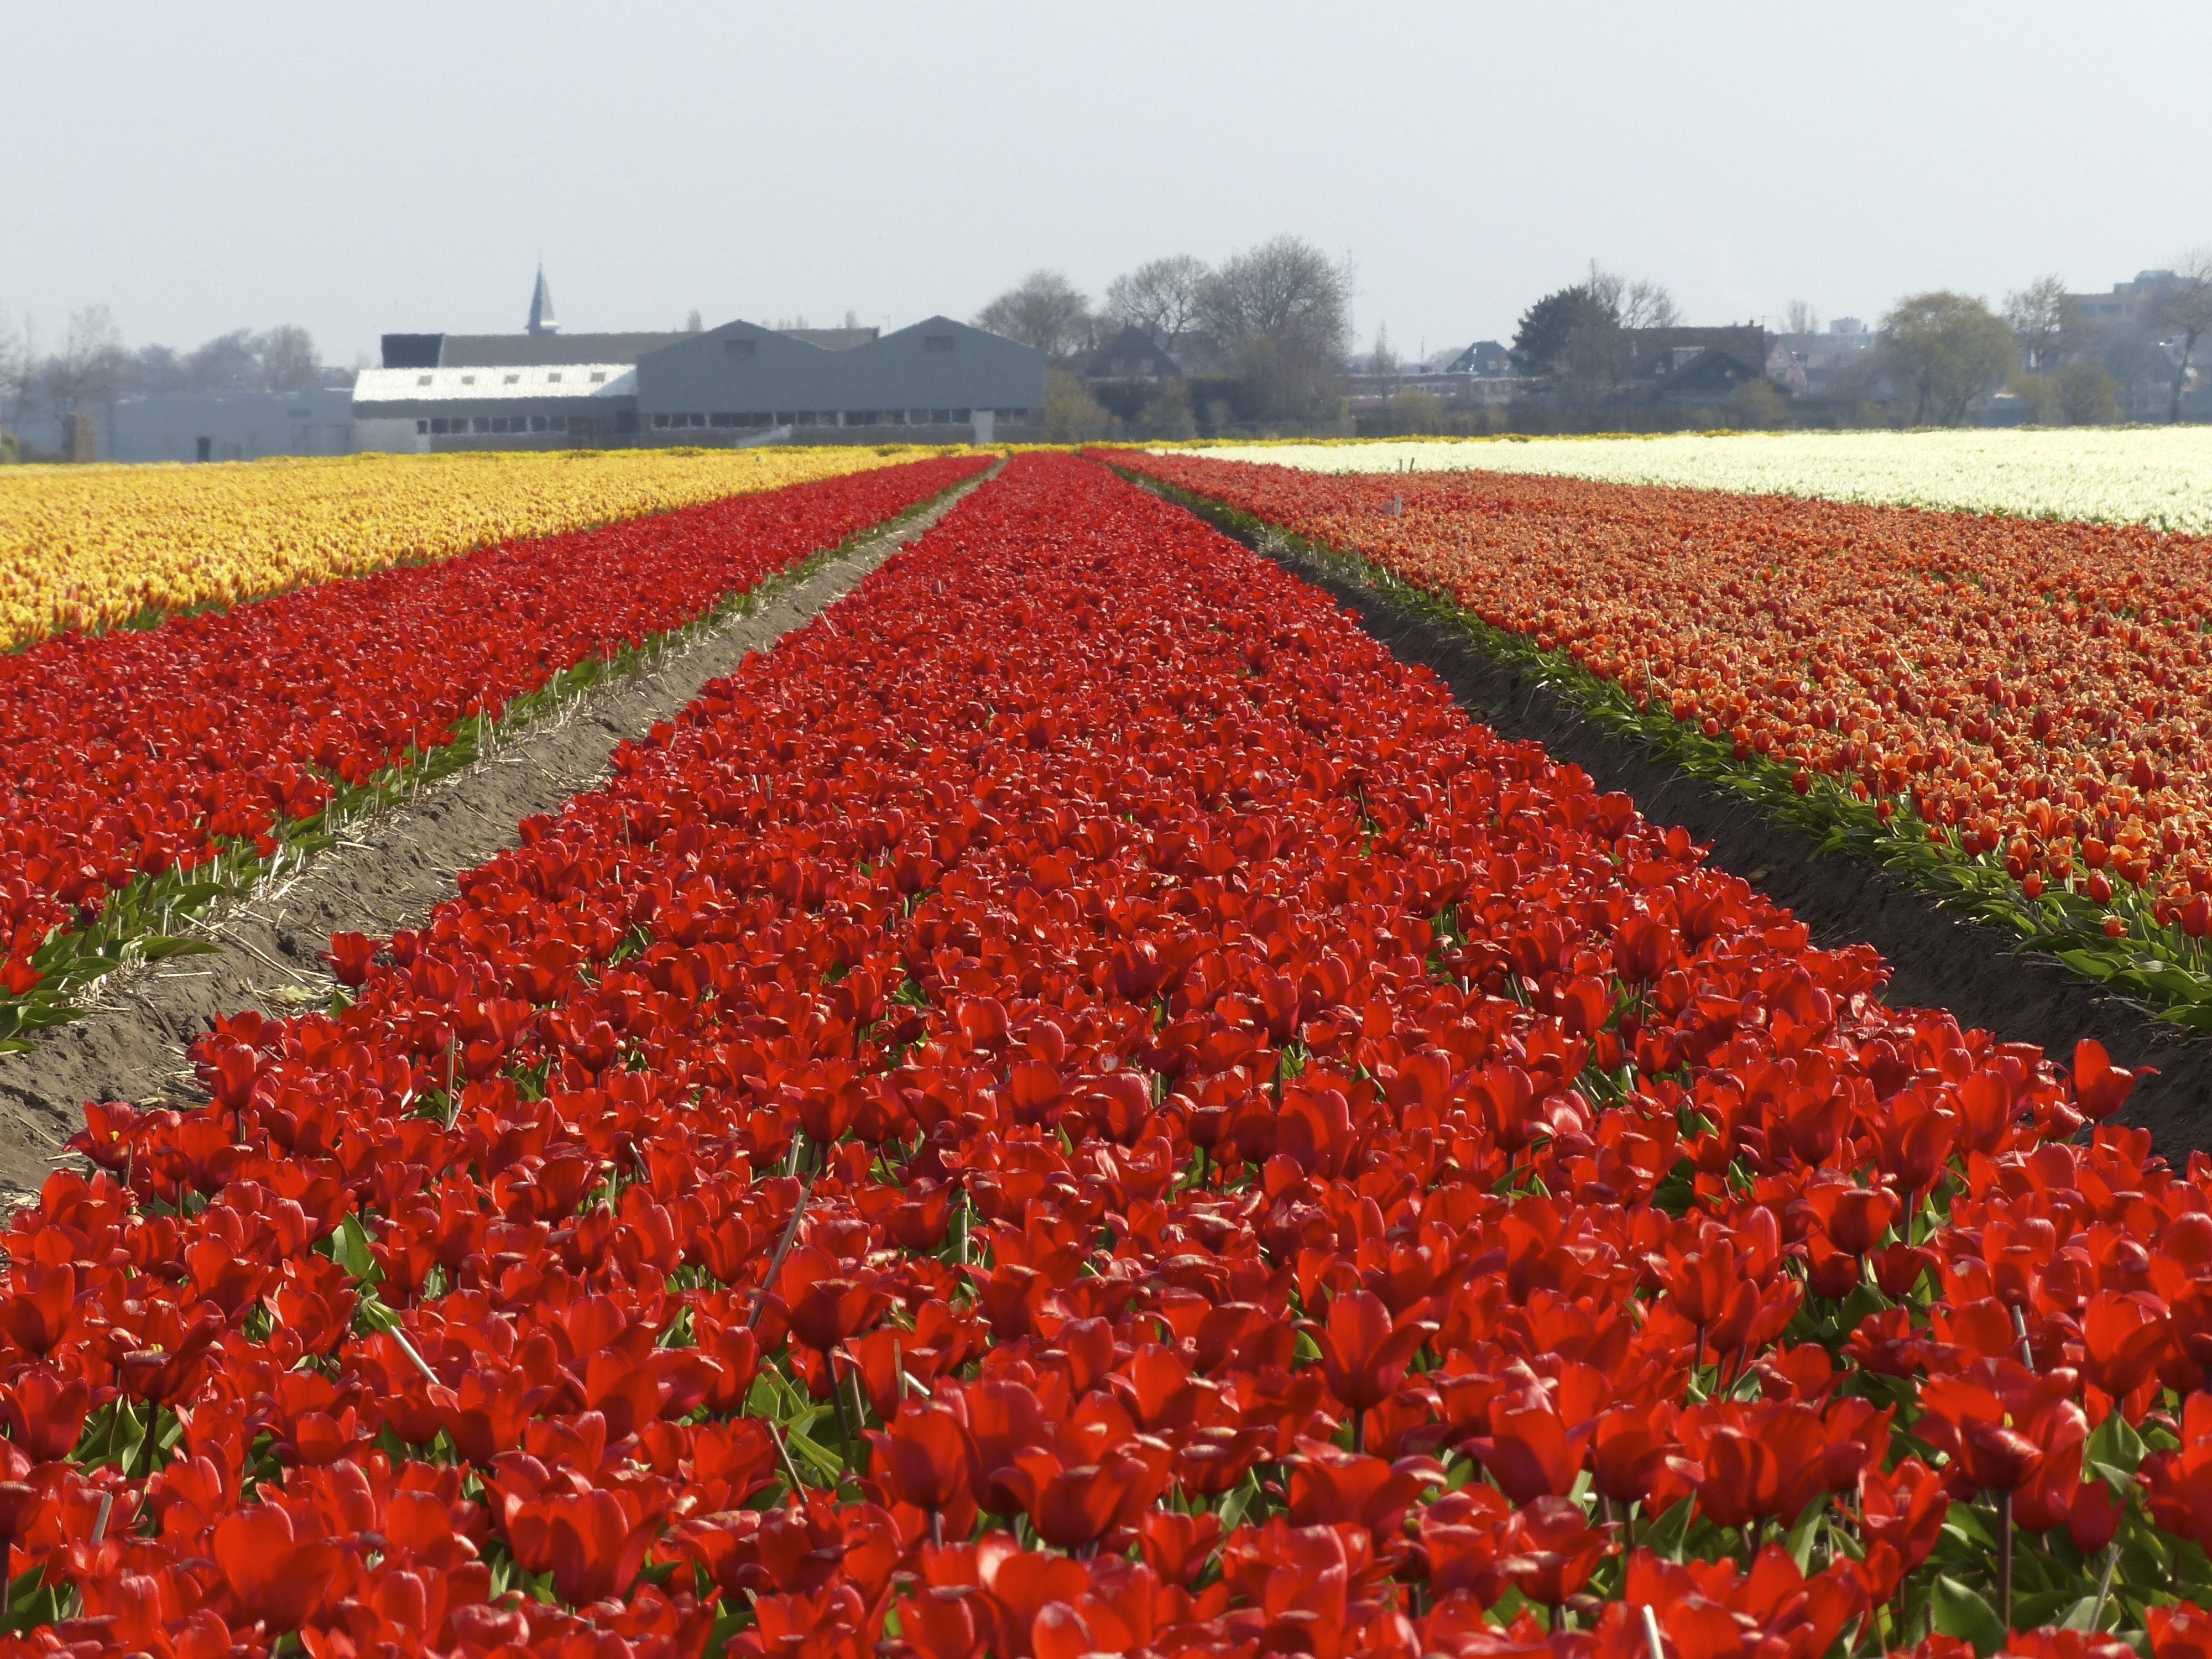
plant, field, farm, flower, tulip, flowers, holland, fields, tulips, flowering plant, lily family, land plant